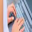
Label: keyboard